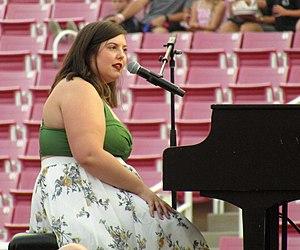
Mary Lambert est une chanteuse américaine née le 3 mai 1989 à Seattle. Elle est célèbre pour sa collaboration avec Macklemore et Ryan Lewis sur le titre Same Love issu de l'album The Heist.